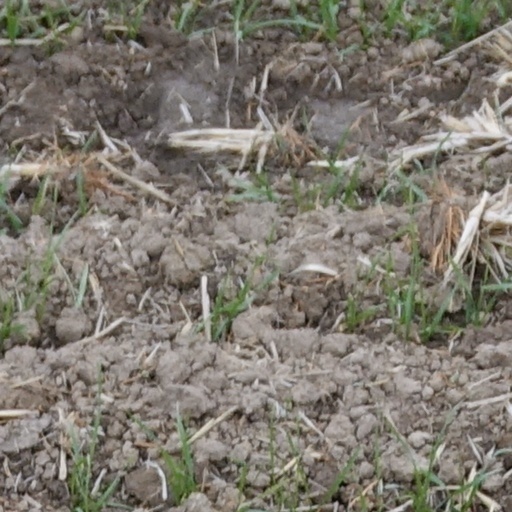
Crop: wheat